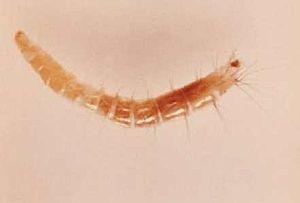
Les puces forment l'ordre des siphonaptères, anciennement dénommés aphaniptères. Ce sont des insectes ptérygotes holométaboles, caractérisés entre autres par leurs pièces buccales conformées en un appareil piqueur-suceur. Elles sont ectoparasites : les puces actuelles infestent les mammifères et quelques oiseaux, et vivent du sang de leurs porteurs. Comme elles passent facilement d'un animal à l'autre, elles peuvent véhiculer diverses maladies animales, humaines ou zoonotiques. Elles sont aussi une source possible d'allergies.